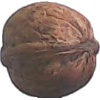
Label: Walnut 1